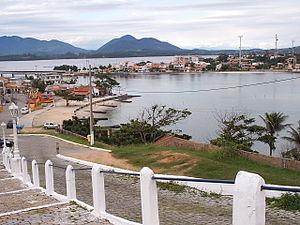
Saquarema est une ville située dans l'État de Rio de Janeiro. Sa population est de 74 221 habitants et sa superficie est 355 km². La ville est située à une heure et demie au nord de Rio de Janeiro. Elle est connue comme une des capitales du surf au Brésil.